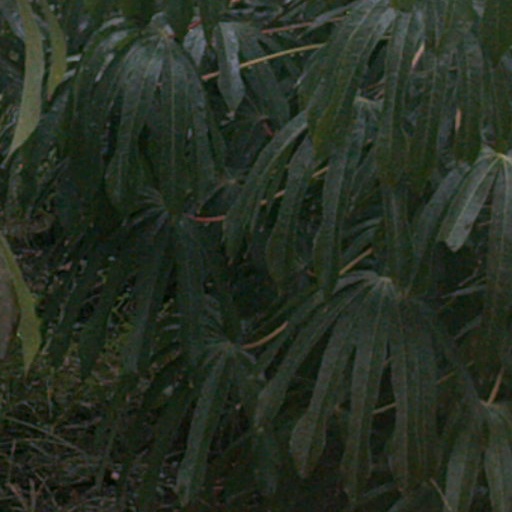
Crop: cassava